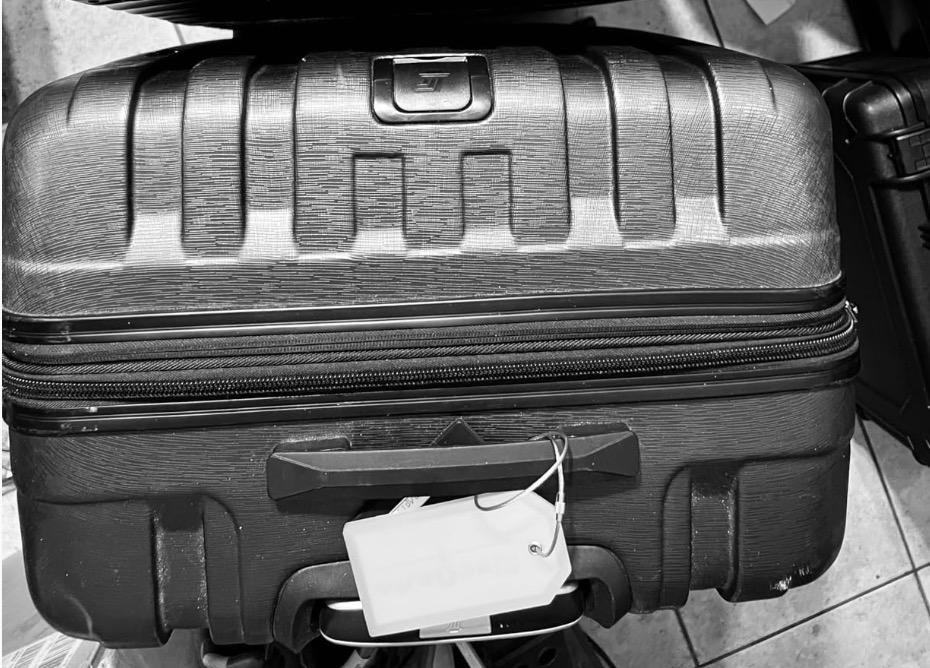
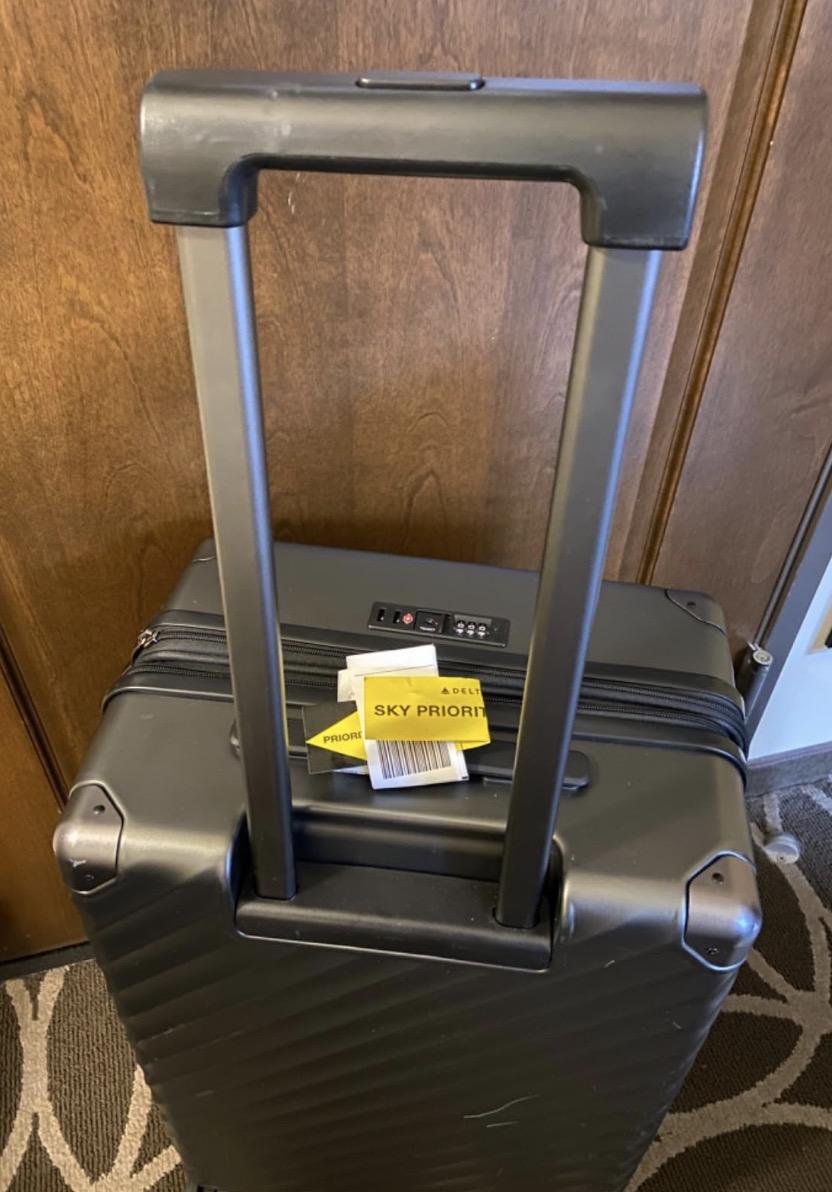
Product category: misc
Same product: yes